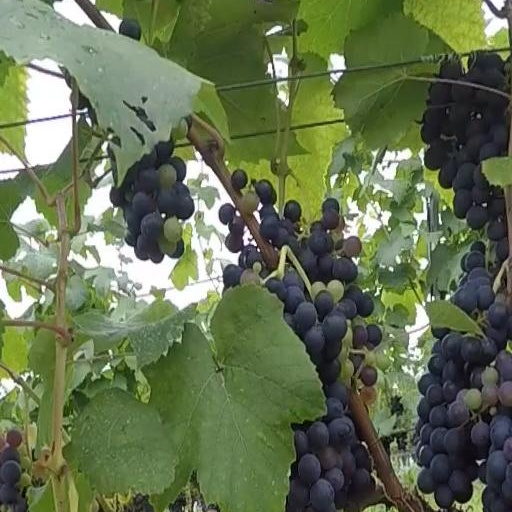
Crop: grape